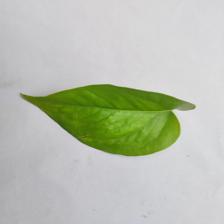
Label: Healthy